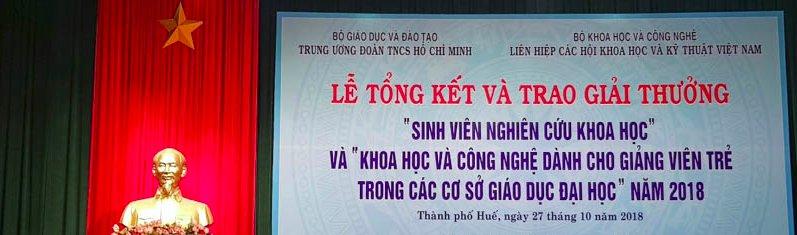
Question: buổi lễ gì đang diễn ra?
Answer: lễ tổng kết và trao giải thưởng